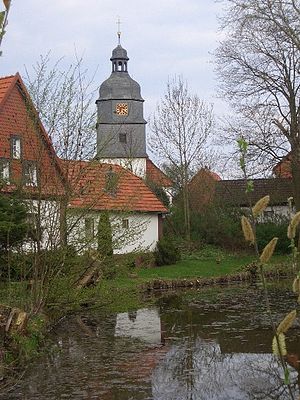
Wollershausen
Marienkirche i Wollershausen
Wollershausen er en by og kommune i det centrale Tyskland, beliggende under Landkreis Göttingen, i den sydlige del af delstaten Niedersachsen. Kommunen, der har godt 450 indbyggere, er en del af amtet Gieboldehausen.